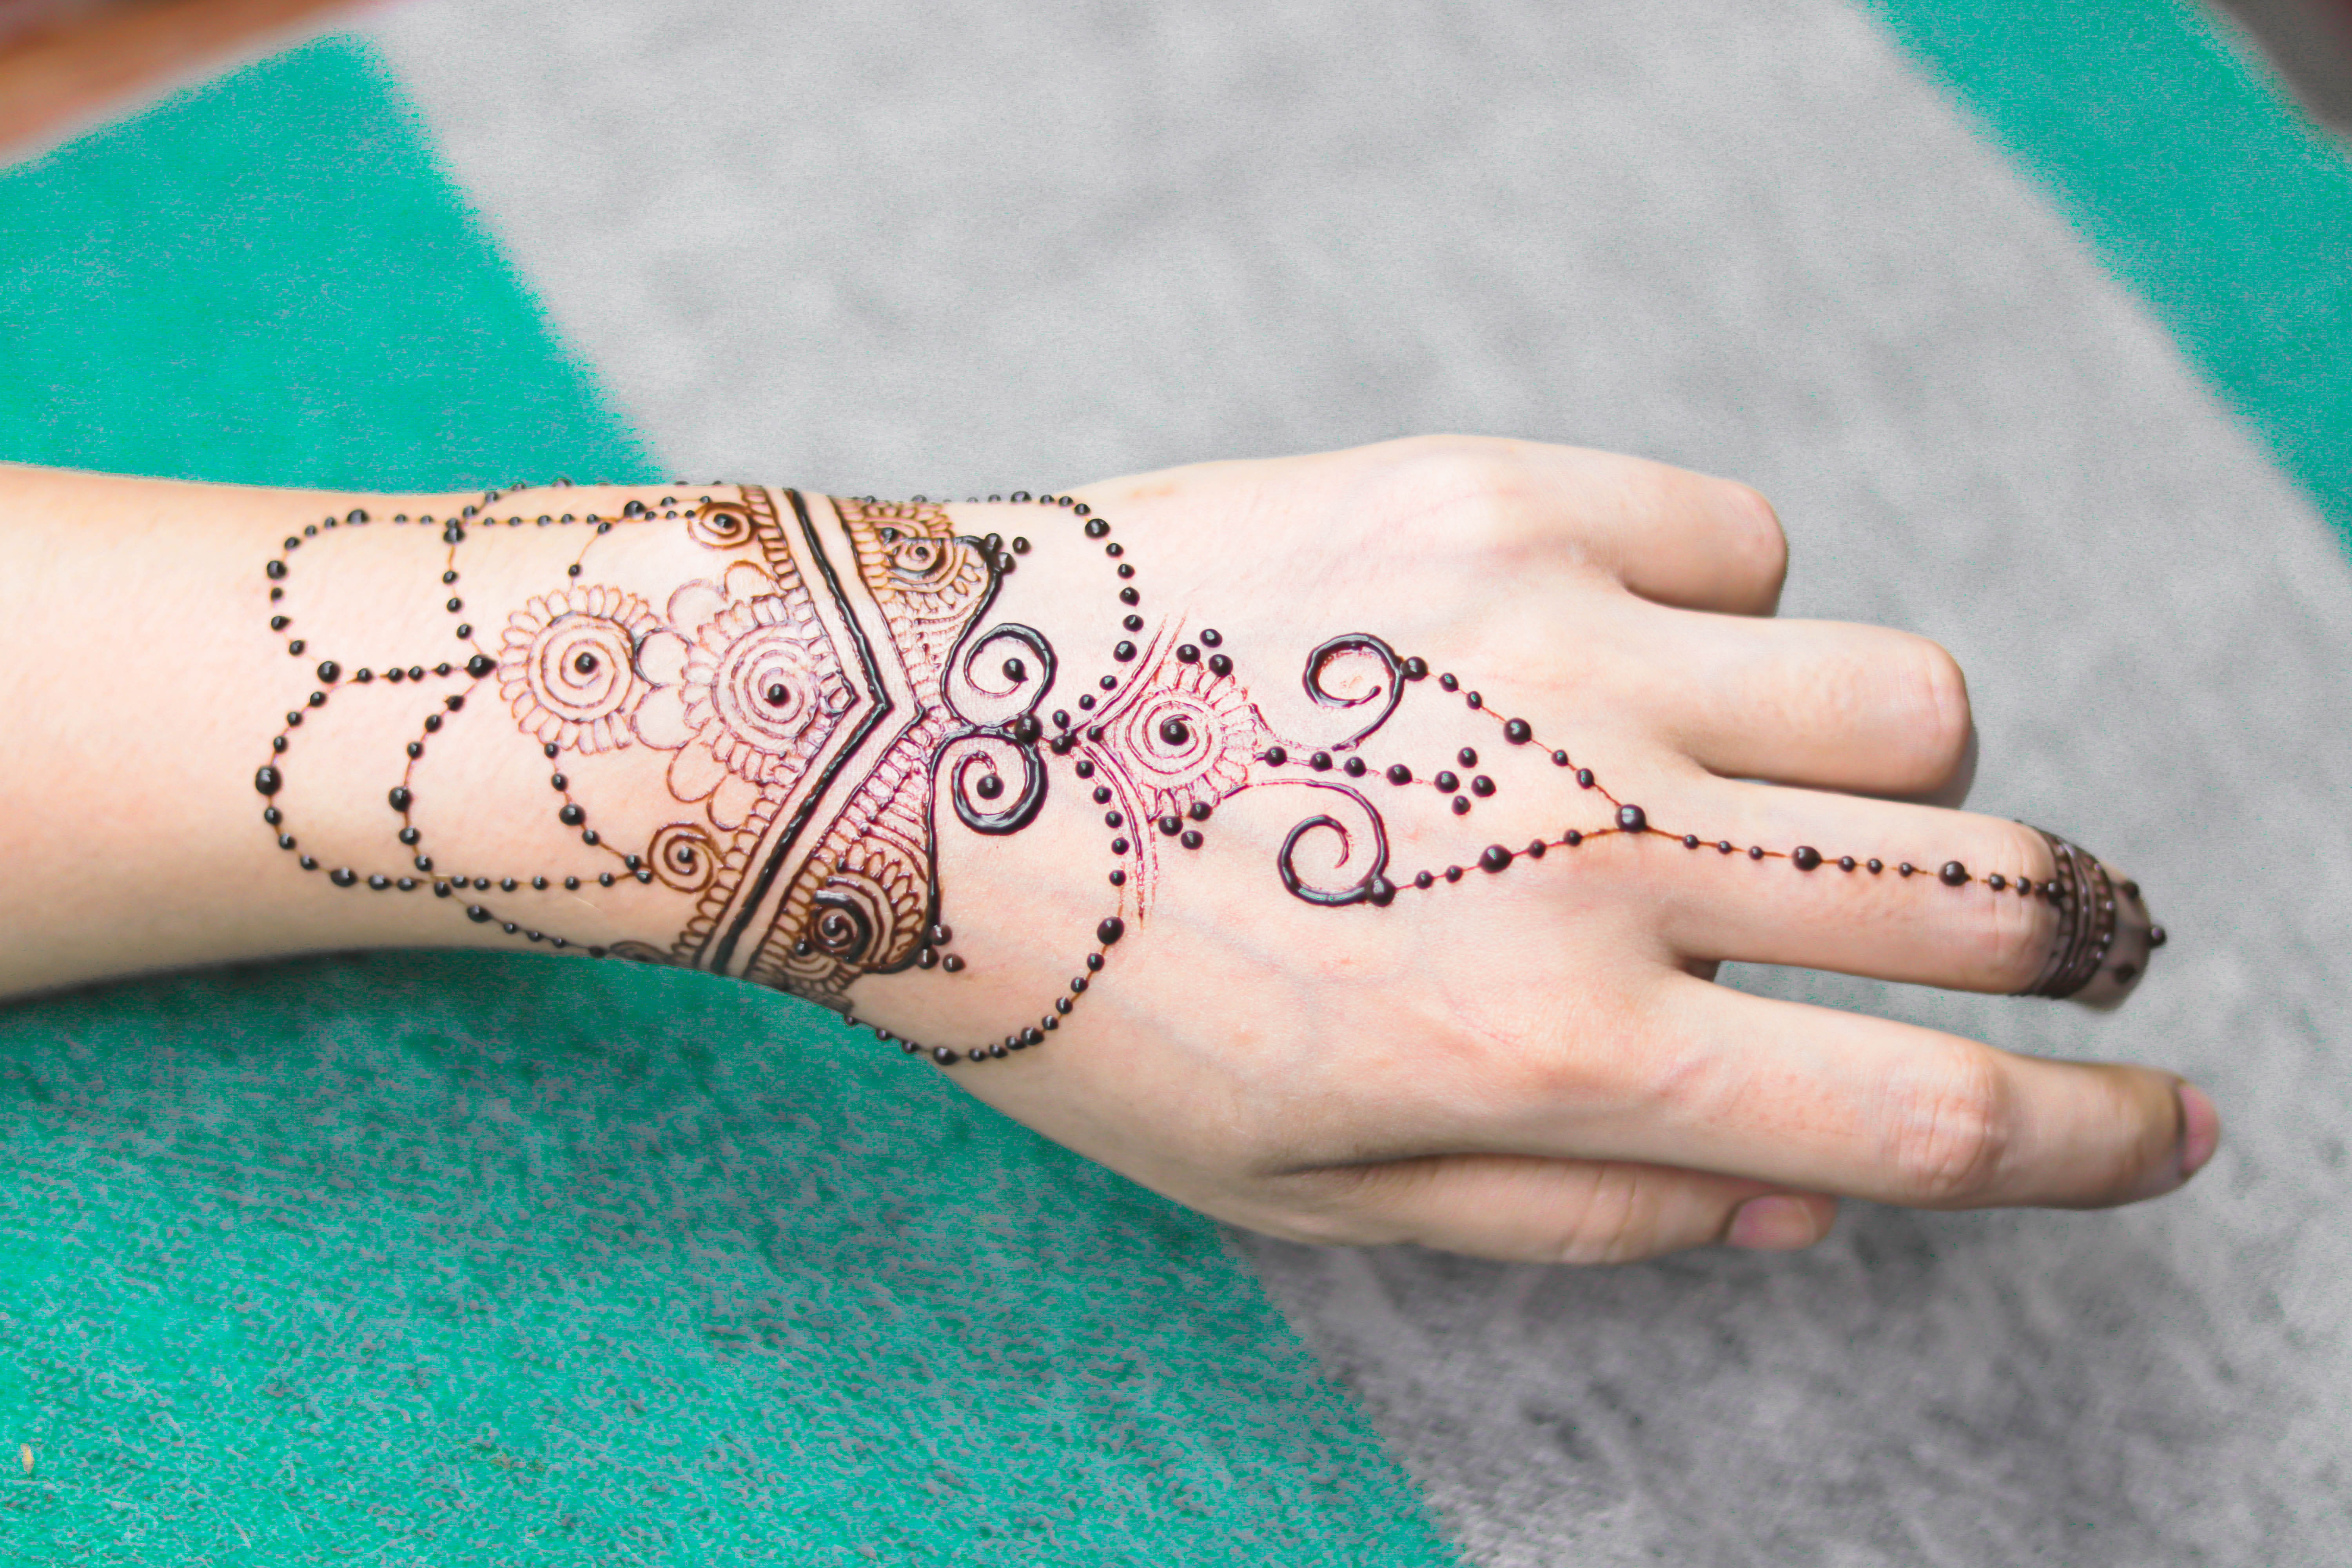
background, beautiful, bridal, brown, cosmetic, design, fashion, girl, hand, henna, henna drawing, henna hand, henna tattoo, herbal, hindu wedding, indian bride, indian wedding, isolated, mehandi, mehandi hand, mehendi, mehndi, mehndi hand, mehndi hands, mehndi pattern, paint, pattern, skin, tattoo, temporary, finger, nail, wrist, temporary tattoo, artwork, bandage, thumb, fashion accessory, jewellery, tradition, flesh